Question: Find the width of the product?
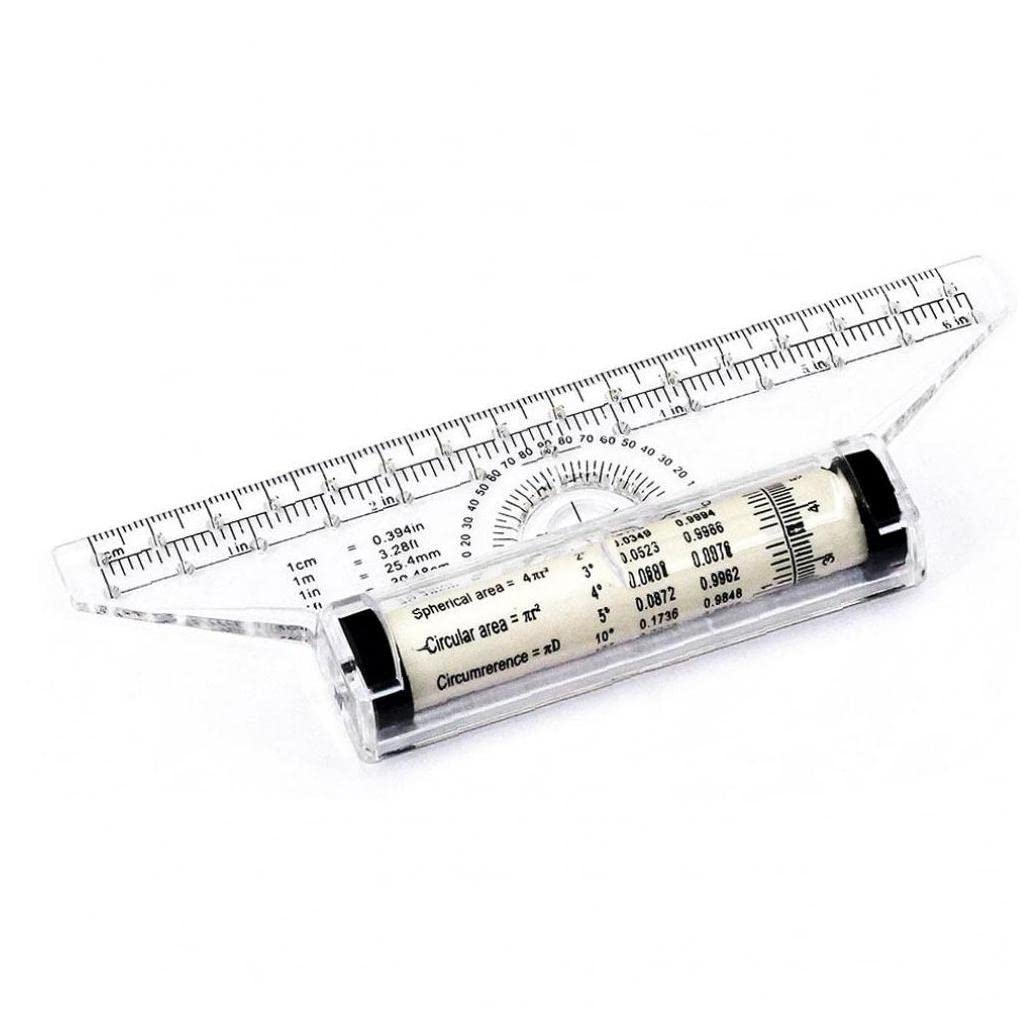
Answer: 1.0 inch